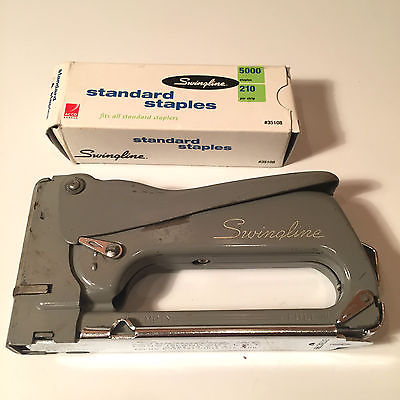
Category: stapler